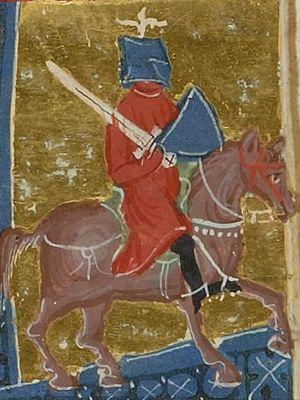
Peire de Maensac, surnommé le plaisant compagnon, est un seigneur et troubadour auvergnat de langue occitane du début du XIIIe siècle.